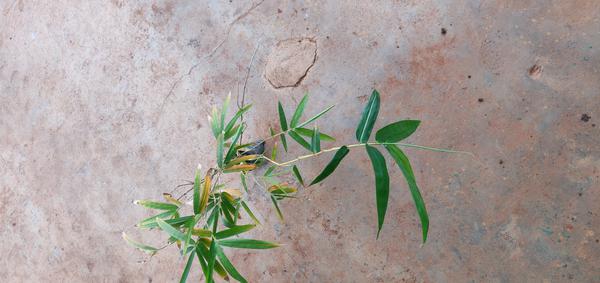
Plant: Bamboo